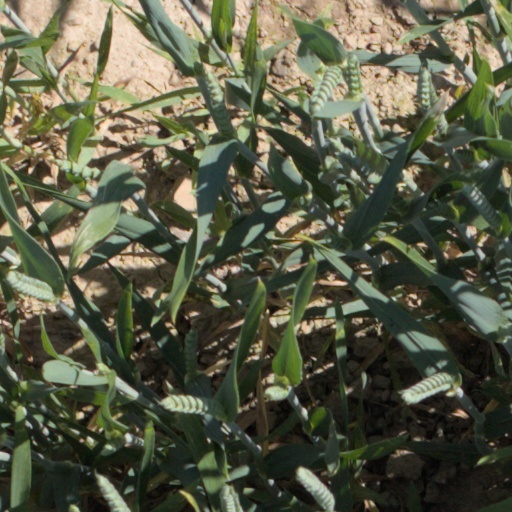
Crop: wheat